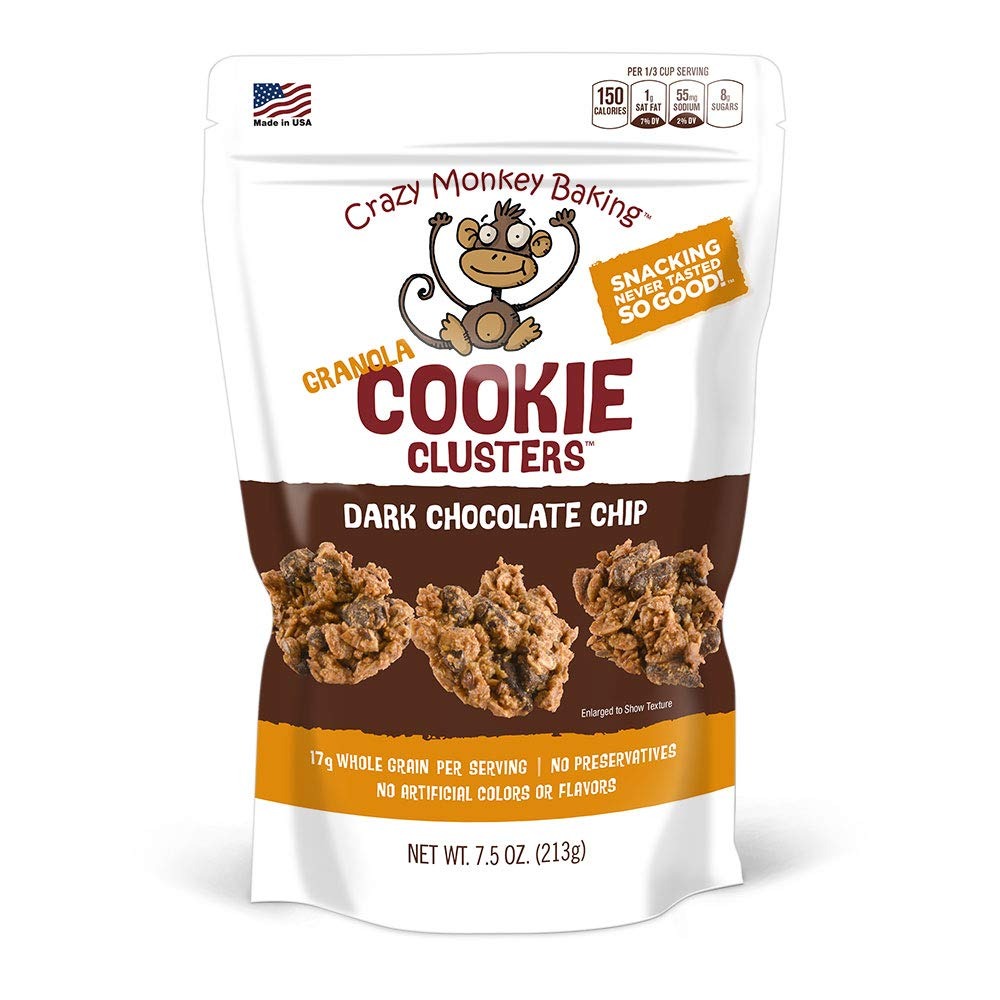
Item Name: Crazy Monkey Baking | Granola Cookie Clusters | 18 Grams Whole Grain | All Natural Ingredients | 7.5 Ounce Resealable Bag | Dark Chocolate Chip
Bullet Point 1: WHOLE GRAIN GRANOLA GOODNESS: You'll feel good about giving this guilt-free snack to your kids or yourself! Our homemade muesli is low in carbs, sugar, and sodium. Munch on it as a morning cereal, pour it over yogurt or eat it right out of the bag when you’re on-the-go.
Bullet Point 2: COOKIE LIKE QUALITY: Crazy Monkey Baking Granola Cookie Crunch tastes just like an oatmeal cookie, except its wheat free and low in sodium. Created by a mom and dietician, it’s meant to be enjoyed by the whole family as a healthy treat.
Bullet Point 3: PURE PERFECTION: Our handmade granola is baked in small batches to maintain its artisanal taste and texture. We use pure ingredients, as close to nature as possible, with absolutely no preservatives, artificial flavors or colors. Our eco-friendly company is also committed to safe environmental practices, for a wholesome product from start to finish.
Bullet Point 4: FUN + FABULOUS FLAVORS: Choose from several yummy flavors including: Cranberry Almond, White Chocolate Cranberry, Dark Chocolate Chip, Peanut Butter Chocolate Chip, Mint Chocolate Chip, Pumpkin Seed & Spice, Cinnamon Pecan, Gingerbread White Chocolate, Summer Lemon Coconut, and Mocha.
Bullet Point 5: CRAZY FOR CRAZY MONKEY GRANOLA: One taste of our Granola Cookie Crunch and you’ll be hooked! Our snack food is packaged in a 7.5 oz resealable bag to guarantee its long-lasting freshness. Keep at your office or school for a quick bite, or store in your refrigerator for longer shelf life.
Product Description: Crazy Monkey Baking Granola is Crunchy, Crispy Comfort Food with a Conscience! Its texture and taste may remind you of a cookie, but its clean ingredients make it a healthy snack you can feel good about feeding to your family. Enjoy it any way you like – with milk in the morning, as a yogurt topper in the afternoon, or sprinkle over fruit or ice cream as dessert in the evening. Or, keep it in your car, office, or bag and eat it as an anytime snack! Homemade by hand in small batches, with nature's ingredients that have no preservatives, artificial flavors or colors, the result is pure, nutritious, delicious granola. Crazy Monkey Baking takes granola to a higher level of delectability by offering 10 distinctive flavors to choose from. Granola Cookie Crunch flavors: Cranberry Almond, White Chocolate Cranberry, Dark Chocolate Chip, Peanut Butter Chocolate Chip, Mint Chocolate Chip, Pumpkin Seed & Spice, Cinnamon Pecan, Gingerbread White Chocolate, Summer Lemon Coconut & Mocha. Crazy Monkey Baking was conceived by mom, dietician and professional baker. Therefore, you can trust that our products are made with love, premium wholesome ingredients, and taste absolutely amazing!
Value: 7.5
Unit: Ounce

Price: 3.48